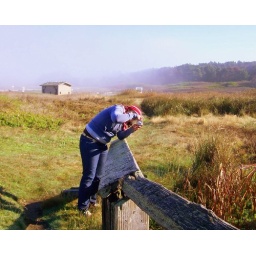
Under a big old sky | Out in a field of green